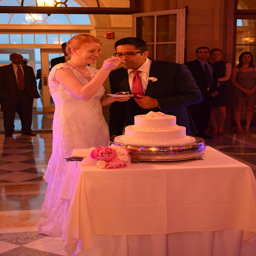
A bride is feeding a man a piece of wedding cake.
A newly married couple standing around a cake.
a married couple sharing a slice of wedding cake during the reception
a male and female people and a cake
A married coupme is having there ceremonial piece of wedding cake.